Edward Howard House

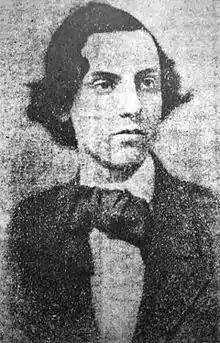
Edward Howard House

Edward Howard House (October 5, 1836 – December 18, 1901) was an American journalist who wrote for the "New York Tribune" and later founded the Japan-based English-language newspaper "Tokio Times".